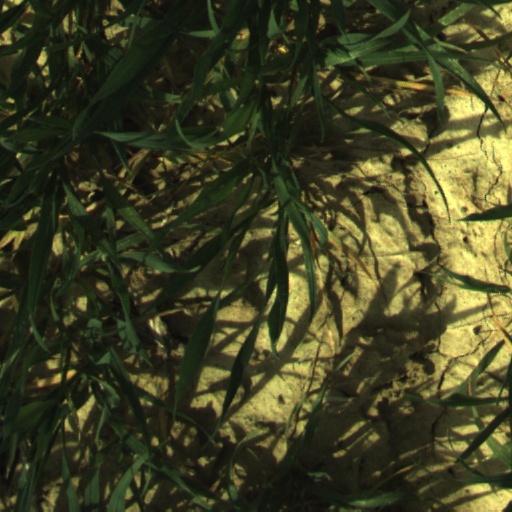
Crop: wheat